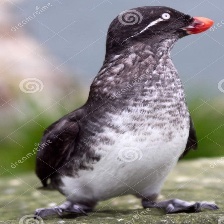
Species: PARAKETT  AUKLET
Scientific name: AETHIA PSITTACULA